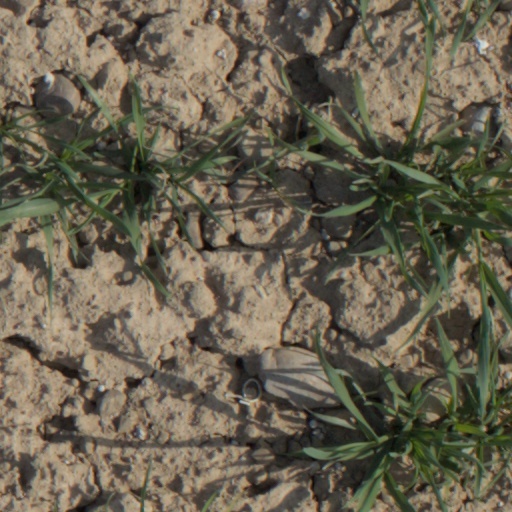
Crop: wheat